Answer in natural language. Where is silver rectangular dining table with respect to black cylindrical bin with lid? Choose between the following options: right or left
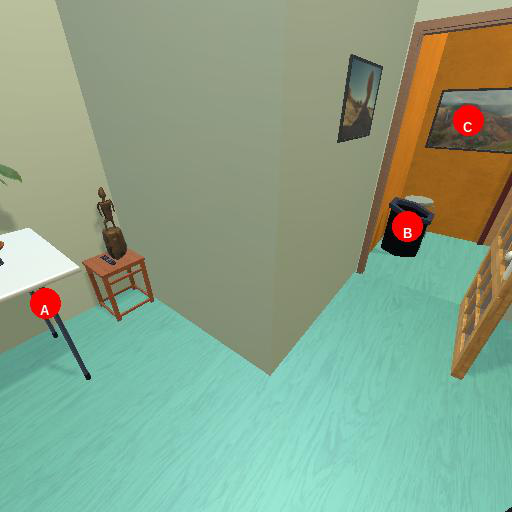
<answer>left</answer>